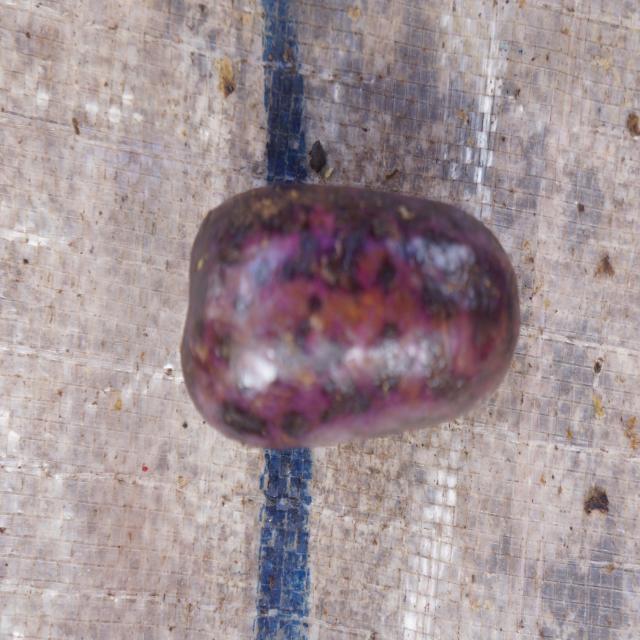
Plum grade: spotted